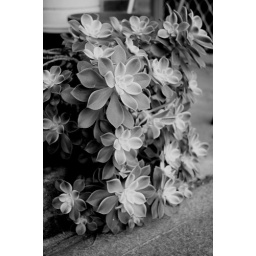
Things really do look better in black and white